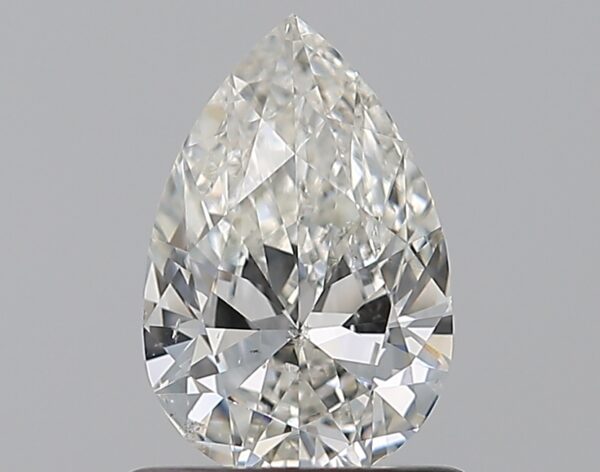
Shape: pear
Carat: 0.7
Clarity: SI1
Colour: I
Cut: EX
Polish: EX
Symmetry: VG
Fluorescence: F
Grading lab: GIA
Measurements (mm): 7.79 x 5.11 x 2.93